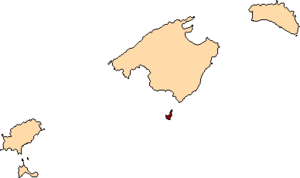
De Baleariske Øer / Øerne
Cabrera's pladsering
De Baleariske Øer eller Balearerne er en øgruppe i det vestlige Middelhav. Den består af øerne Mallorca, Menorca, Formentera, Ibiza, Cabrera og Conillera.